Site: brandenburg
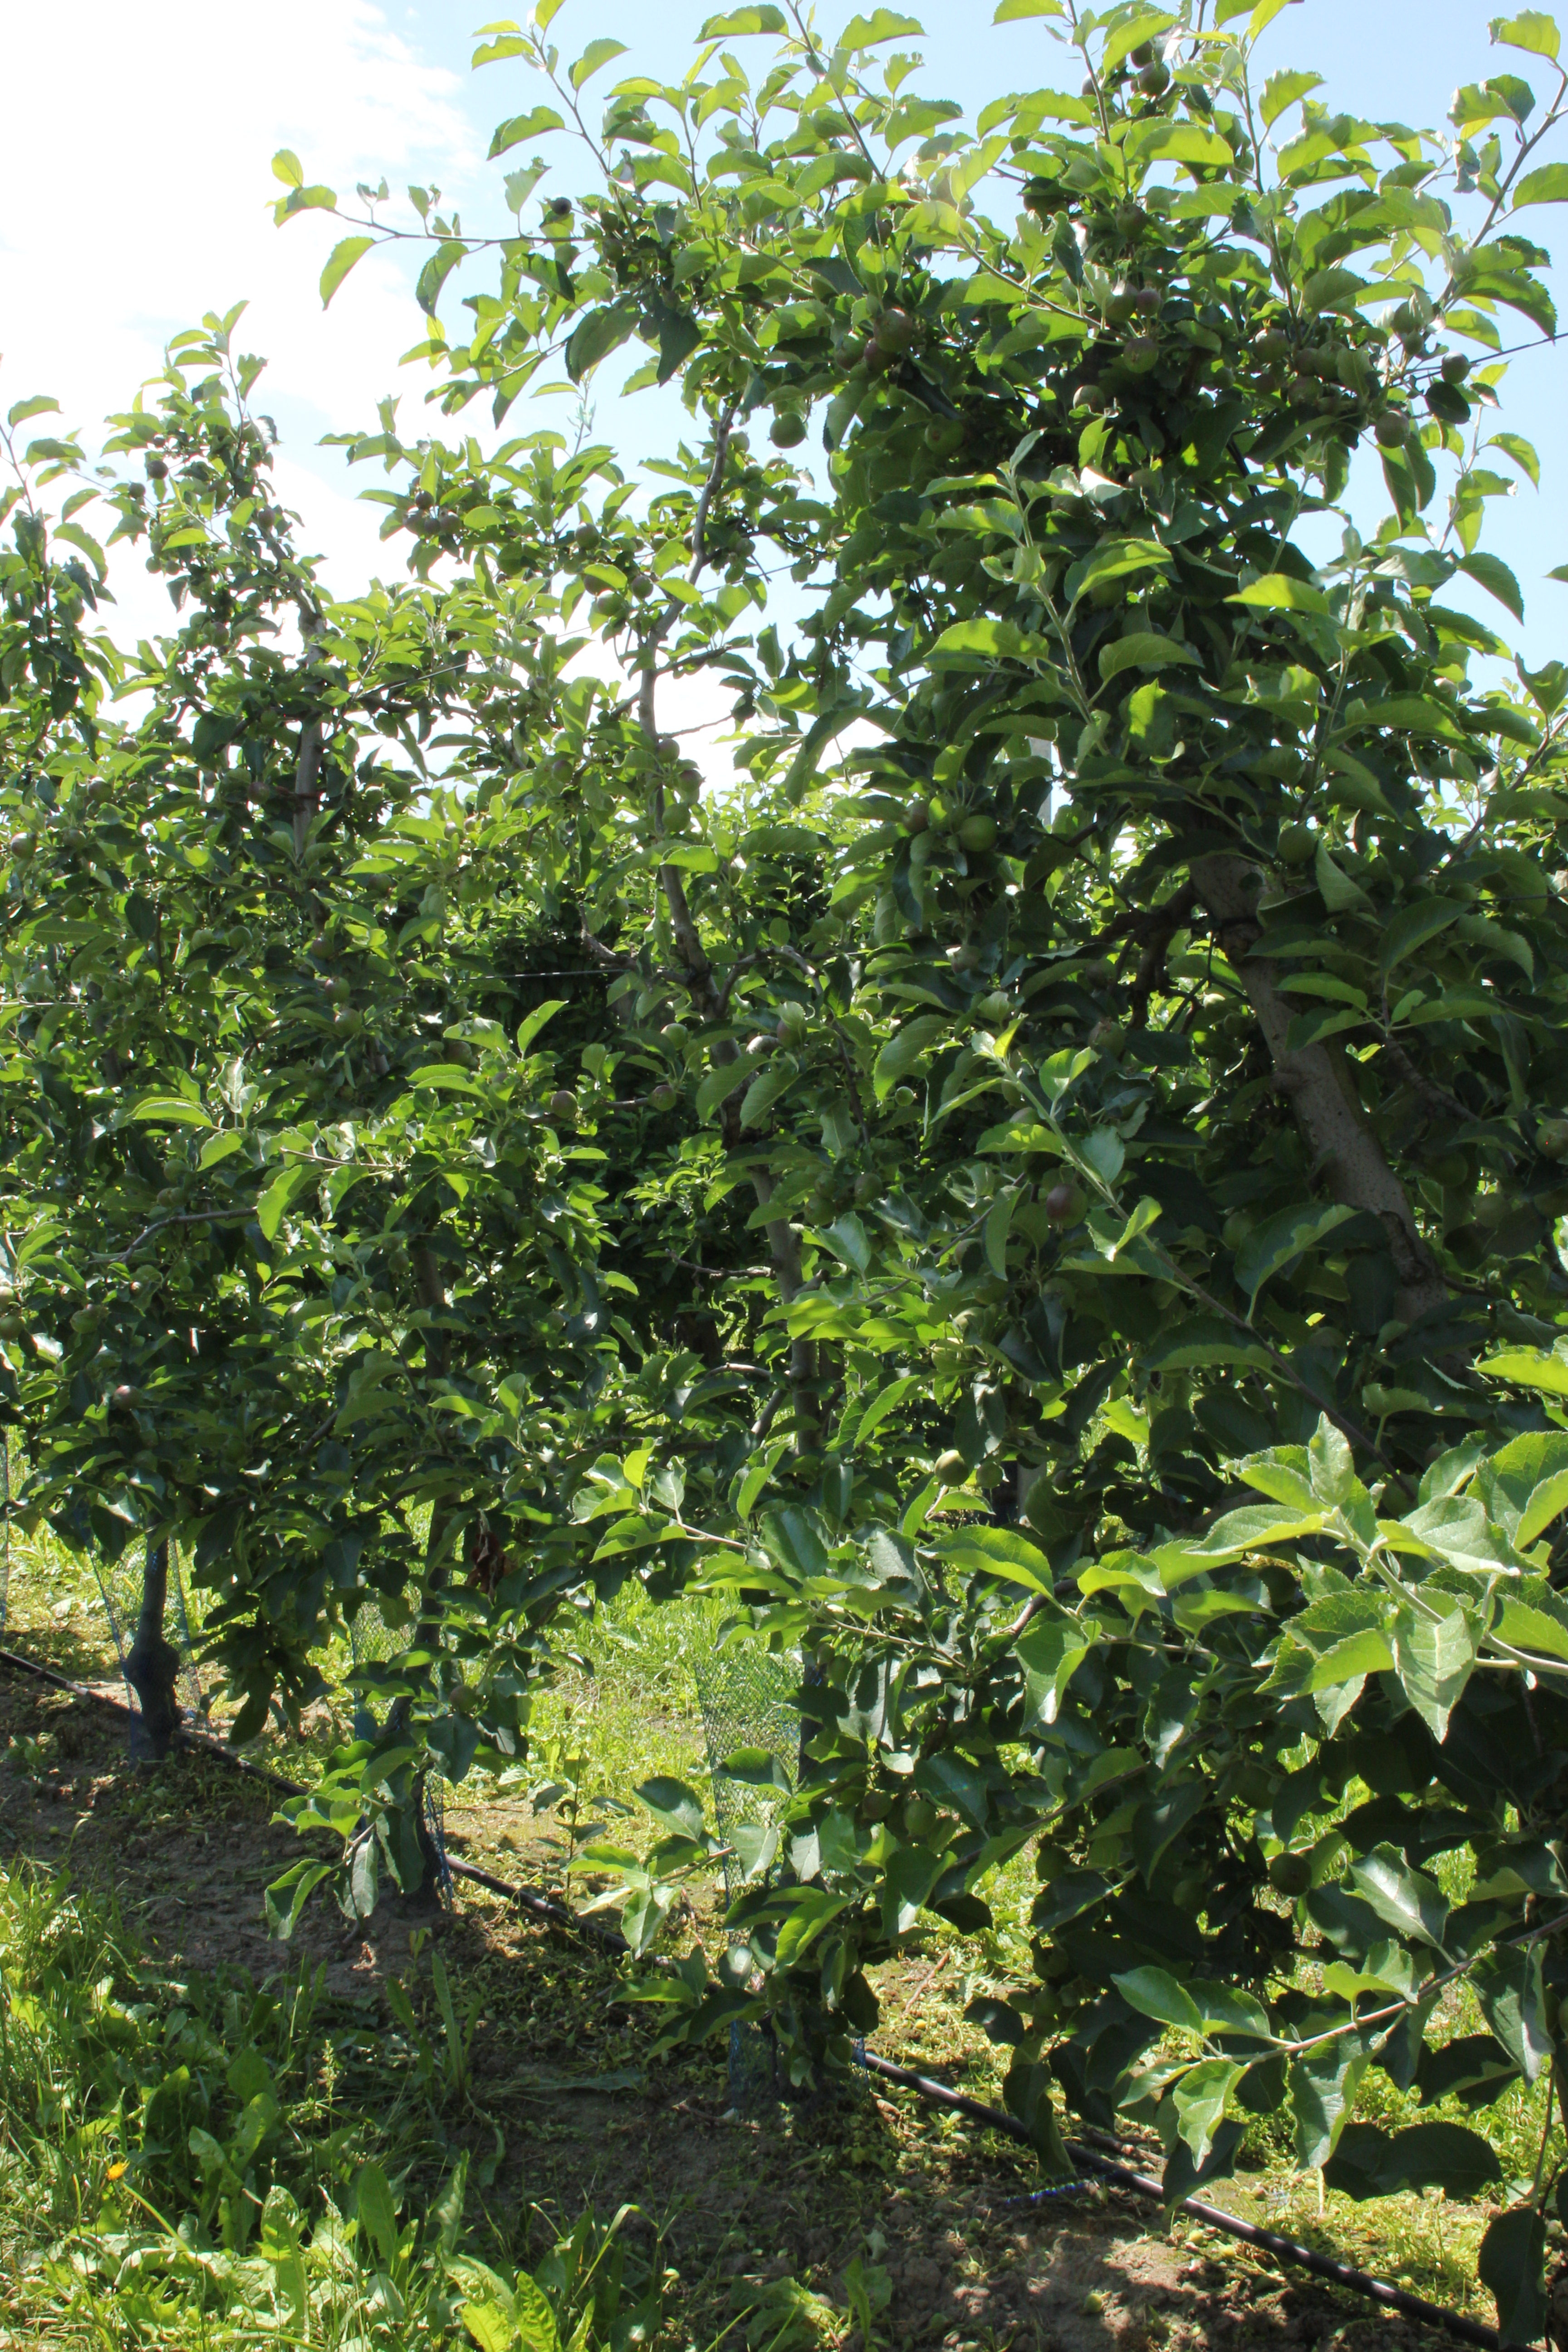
Growth stage (BBCH 73): Development of fruit